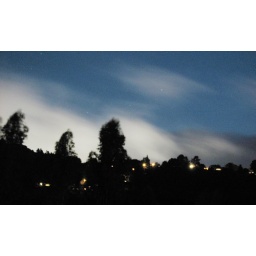
A 15-second exposure of moving clouds and swaying trees against the sky at dusk.